History of Auckland

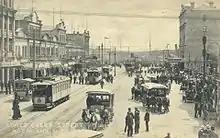
Lower Queen Street in Auckland, New Zealand in 1919, showing typical road traffic. Postcard image from 1919.

Ngāti Whātua would certainly have expected from British colonialism increased security and trading benefits. This would include greater access via the quickly developed port facilities for the lucrative trade in produce grown in Tainui's fertile Waikato and Hauraki Plains for the Australian prison colonies and Sydney market.